Hardware-based encryption

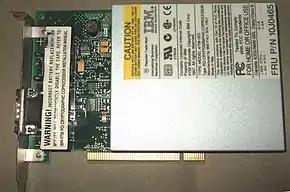
The IBM 4758 Cryptographic Module

Hardware-based encryption is the use of computer hardware to assist software, or sometimes replace software, in the process of data encryption. Typically, this is implemented as part of the processor's instruction set. For example, the AES encryption algorithm (a modern cipher) can be implemented using the AES instruction set on the ubiquitous x86 architecture. Such instructions also exist on the ARM architecture. However, more unusual systems exist where the cryptography module is separate from the central processor, instead being implemented as a coprocessor, in particular a secure cryptoprocessor or cryptographic accelerator, of which an example is the IBM 4758, or its successor, the IBM 4764. Hardware implementations can be faster and less prone to exploitation than traditional software implementations, and furthermore can be protected against tampering.